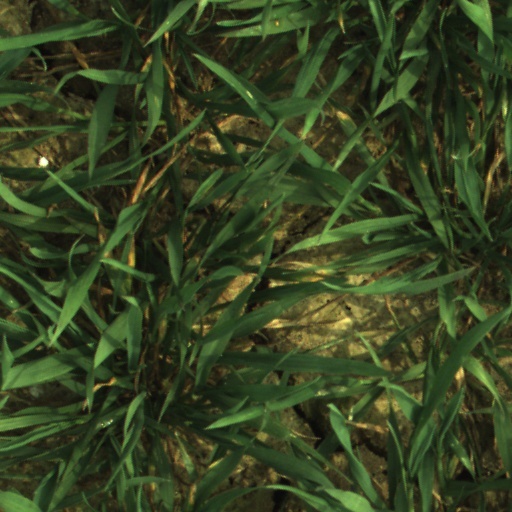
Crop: wheat